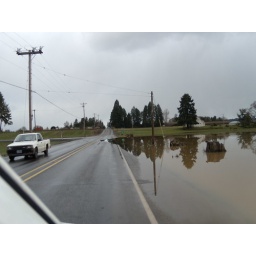
Earlier in the day this road was closed because the water was rushing over the road.